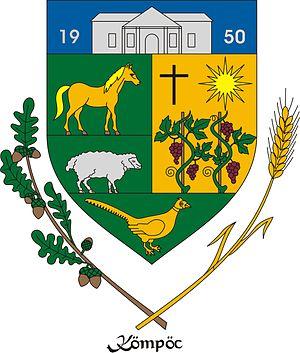
Kömpöc est un village et une commune du comitat de Bács-Kiskun en Hongrie.